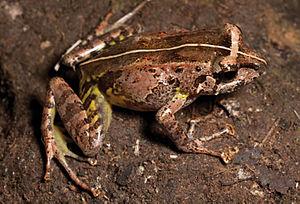
Platymantis cornutus est une espèce d'amphibiens de la famille des Ceratobatrachidae.